Sports in North America

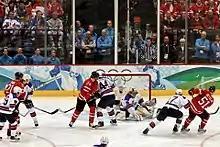
Canada vs USA

Baseball evolved from older bat-and-ball games already being played in England by the mid-18th century. This game was brought by immigrants to North America, where the modern version developed. By the late 19th century, baseball was widely recognized as the national sport of the United States. The sport is currently popular in various other North American countries.